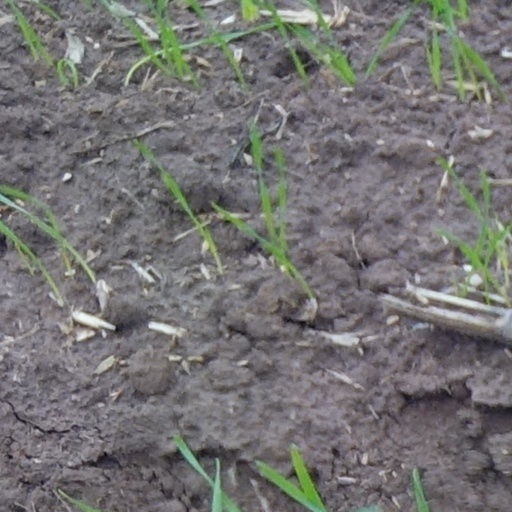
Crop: wheat